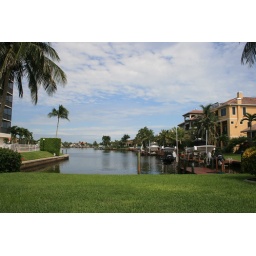
The massive house and water ways around Naples